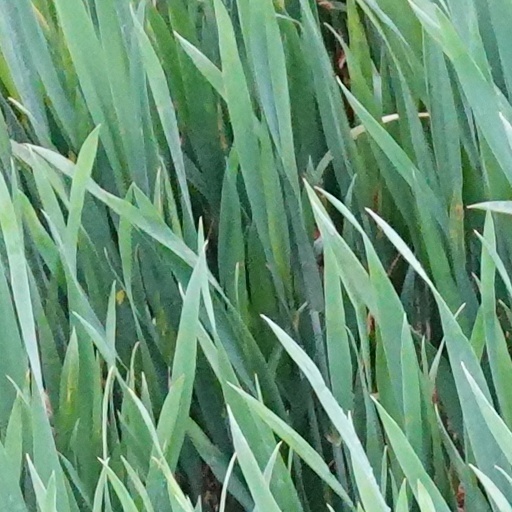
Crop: wheat